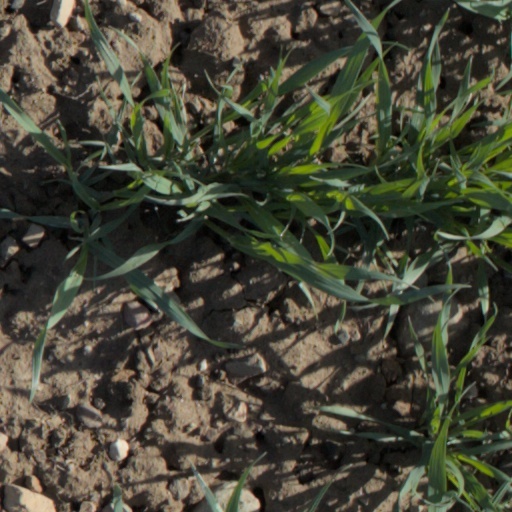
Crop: wheat